No. 8 Squadron RAAF

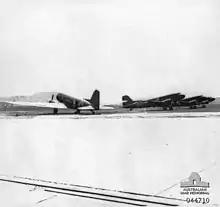
No. 8 Squadron Dakotas, October 1939

During World War II, No. 8 Squadron was re-formed as a bomber-reconnaissance unit at RAAF Station Canberra, which was later retitled as RAAF Station Fairbairn, Canberra, on 11 September 1939. Due to a shortage of other aircraft the squadron was initially equipped with ex-civilian DC-3 transport aircraft, which were used to conduct patrols off the Australian coast and for transport tasks. The squadron was re-equipped with Lockheed Hudson medium bombers in May 1940 and deployed to Singapore in August. It first saw action within hours of the outbreak of war in the Pacific in December 1941 when its 12 aircraft attacked Japanese shipping off Malaya. The squadron suffered heavy losses from anti-aircraft fire and Japanese fighters in the first days of the Malayan Campaign, during which time it undertook bombing and reconnaissance missions. As there were no aircraft to replace its losses, the squadron was amalgamated with No. 1 Squadron later in December.